Georg Niedermeier

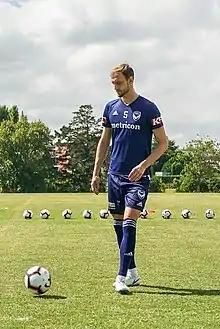
Niedermeier training with Melbourne Victory

On 24 July 2018, Niedermeier signed with A-League club Melbourne Victory, joining fellow European recruits Keisuke Honda, Ola Toivonen, and Raúl Baena.